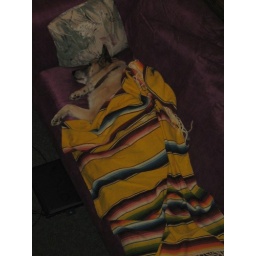
Snoops dozes on the couch covered by a bright yellow sarape (11/23/05).